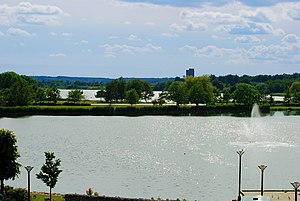
Haderslev Dam
Kig fra Haderslev bibliotek med Inder Dam nærmest og Haderslev Dam i baggrunden.
Haderslev Dam er en sø vest for fjordbyen Haderslev i Sønderjylland. Byen er opstået på en stor banke af aflejret sand og ligger således midt mellem dammen og Haderslev Fjord.